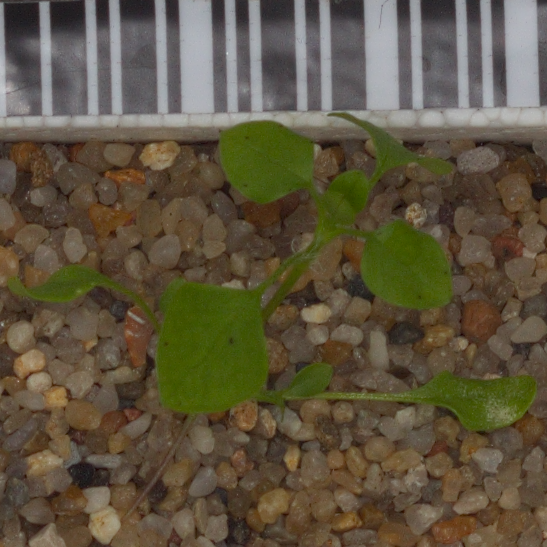
Label: common_chickweed